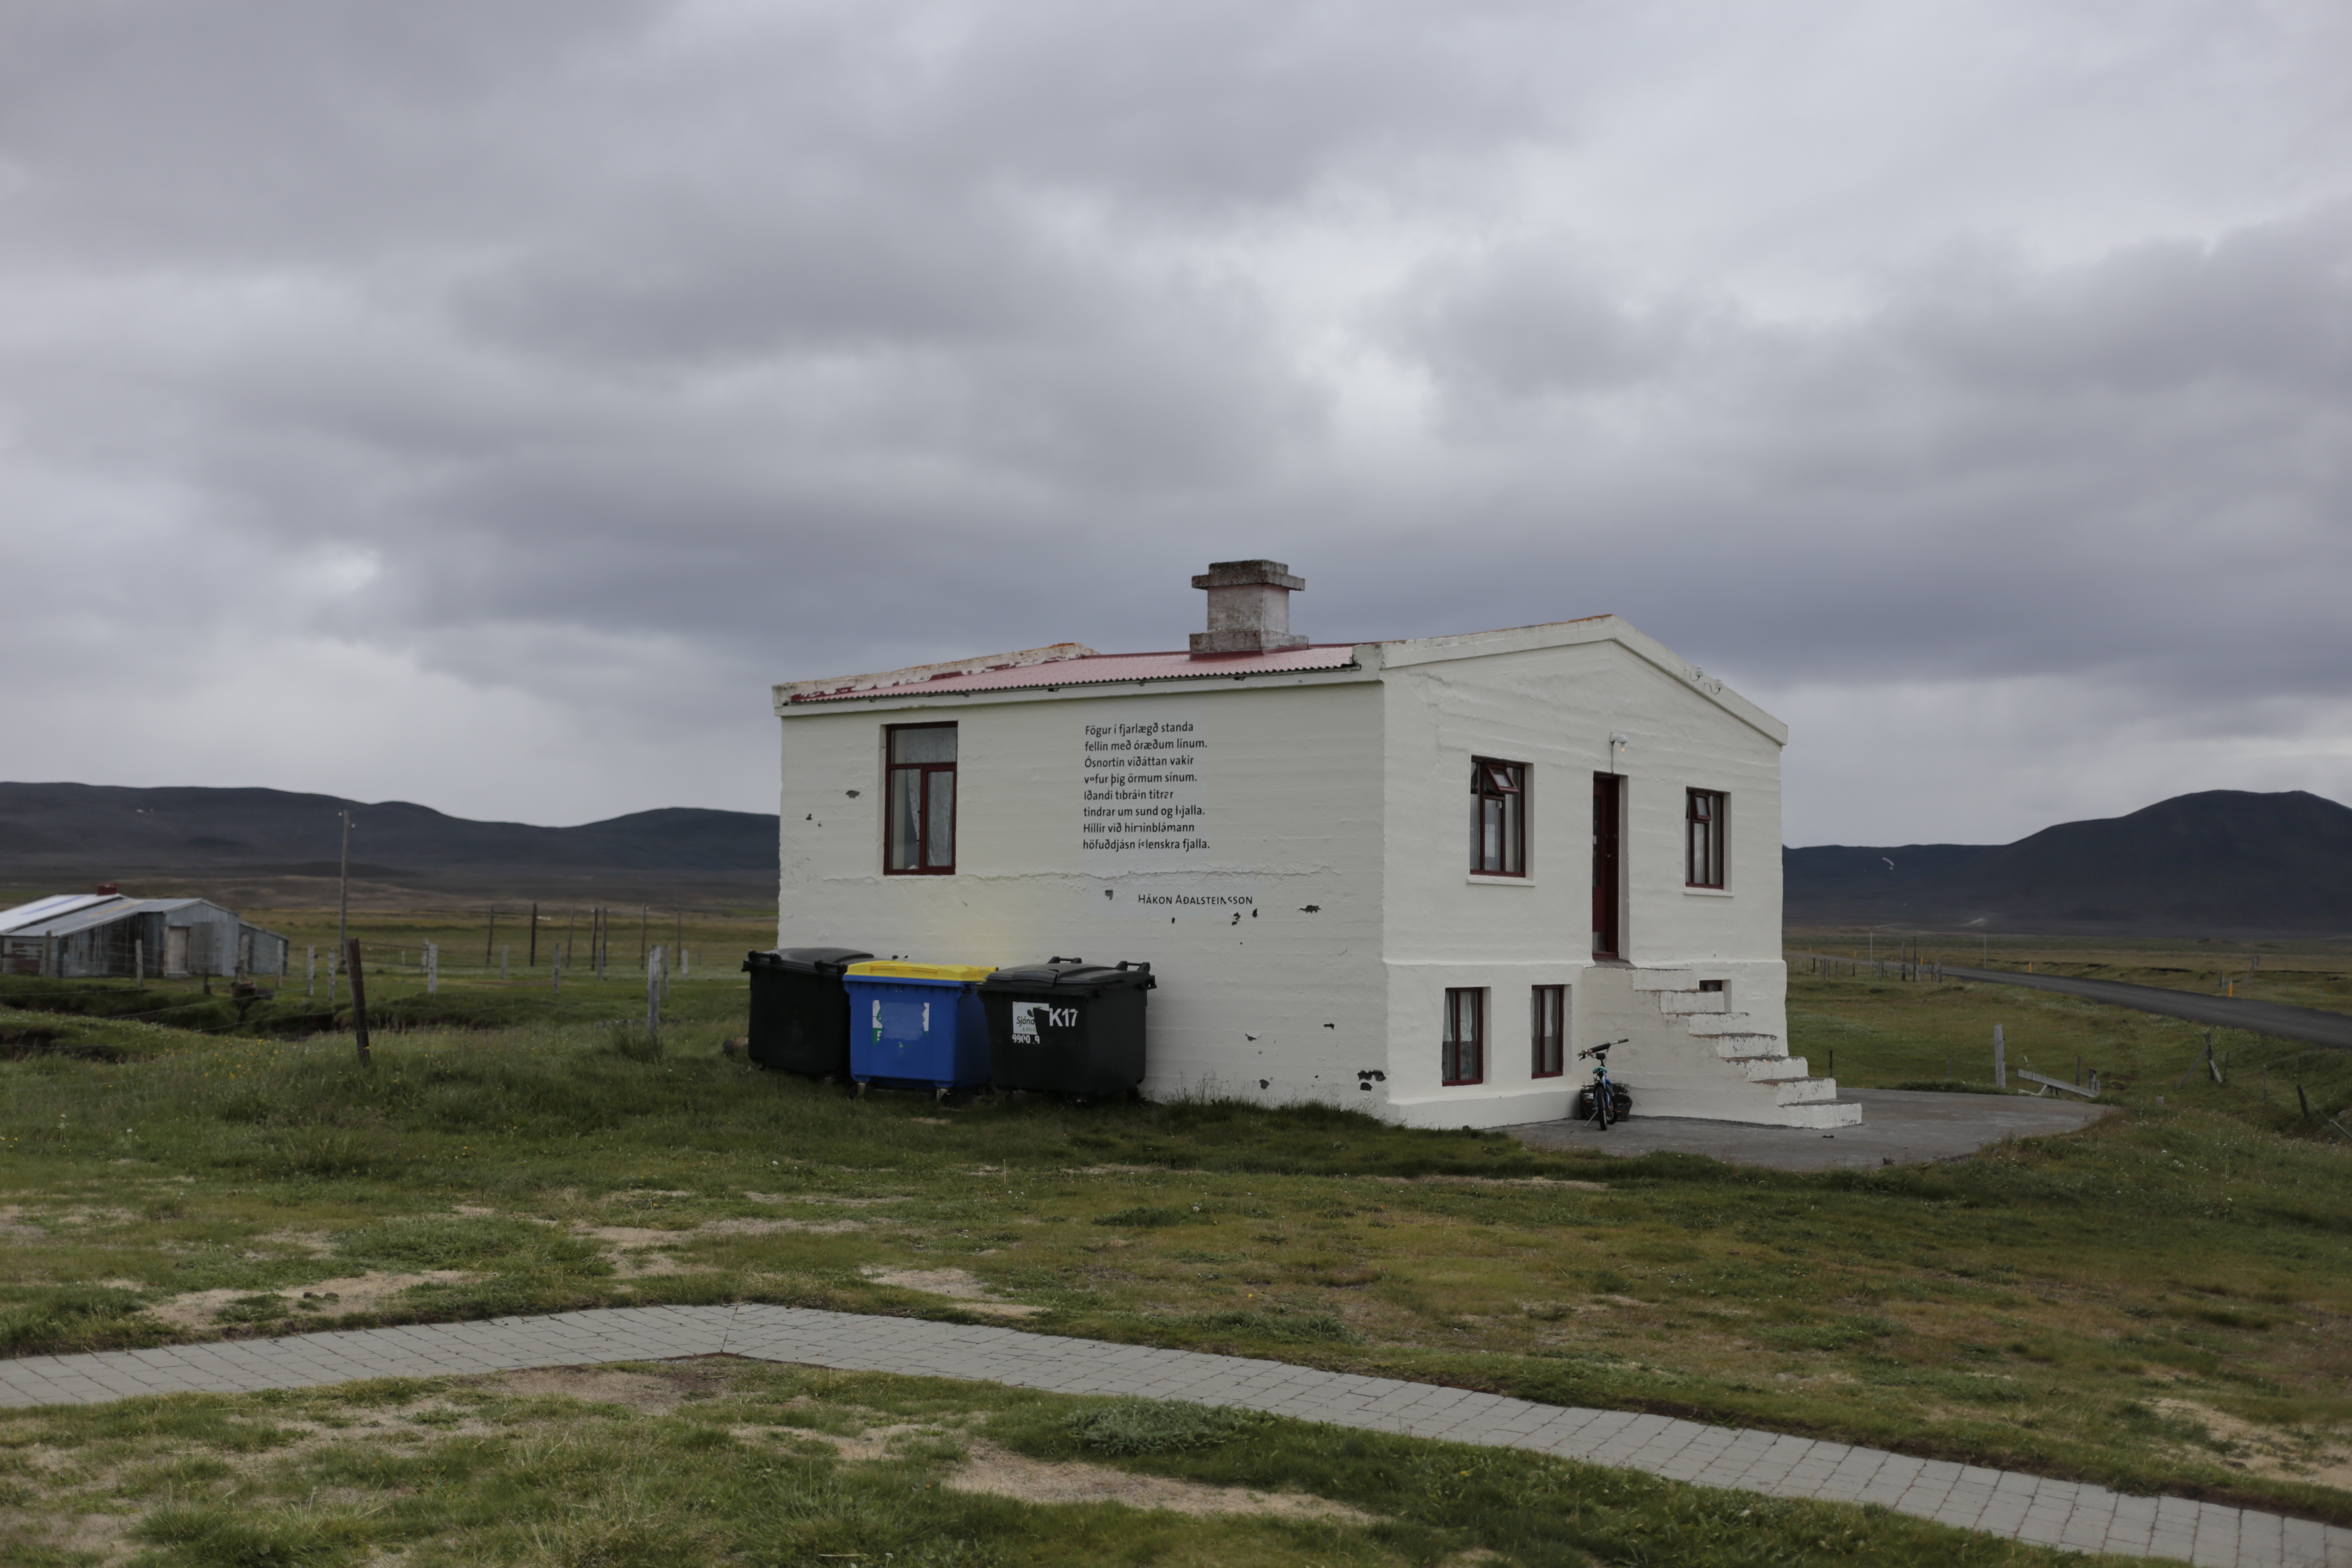
wilderness, sky, farm, house, iceland, rural area, the inscription